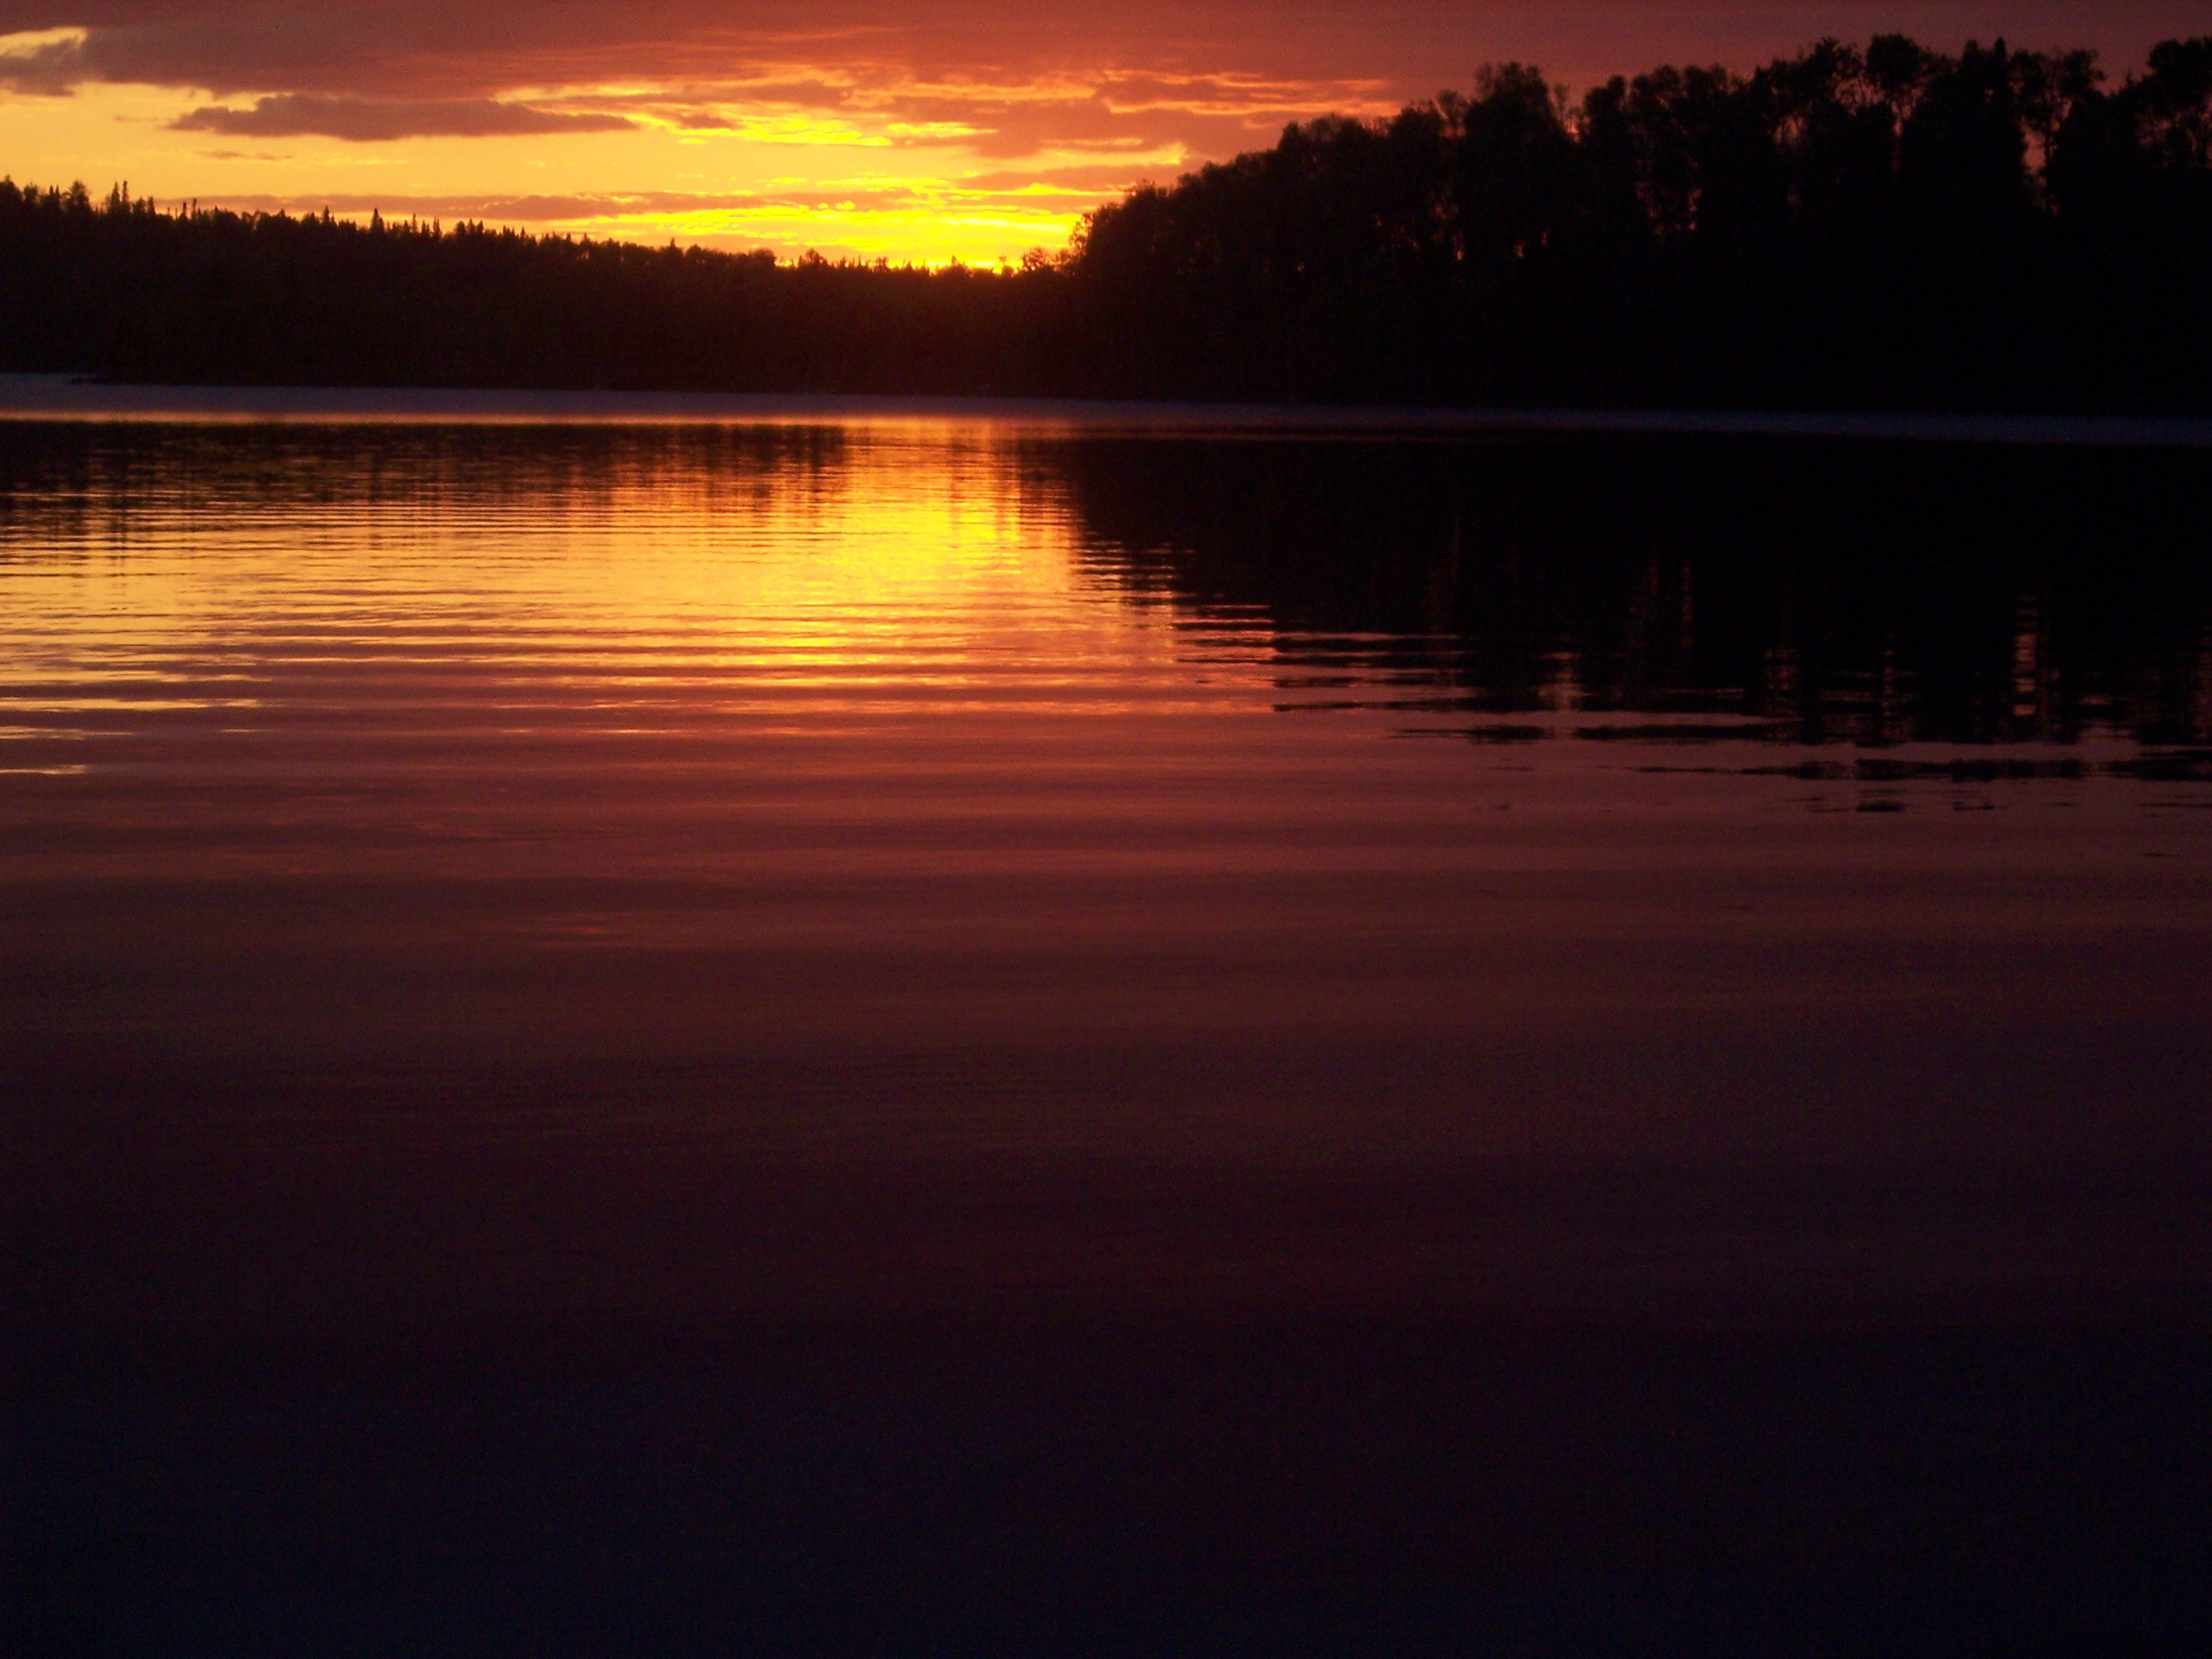
sea, nature, outdoor, horizon, light, sky, sun, sunrise, sunset, night, sunlight, morning, lake, dawn, atmosphere, summer, dusk, evening, reflection, calm, darkness, beautiful, afterglow, atmospheric phenomenon